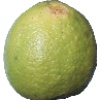
Label: Limes 1